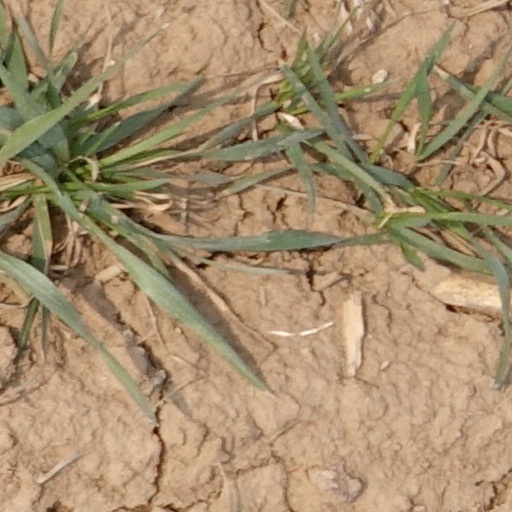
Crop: wheat